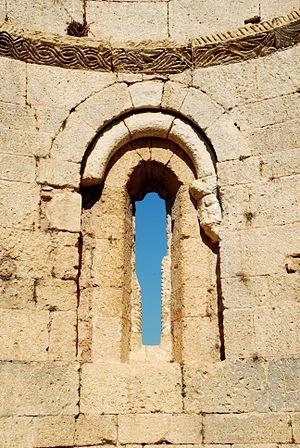
France - Gard - Église Saint-André de Souvignargues - fenêtre absidiale
L'église Saint-André est une église romane en ruines située à Souvignargues dans le département français du Gard et la région Occitanie.